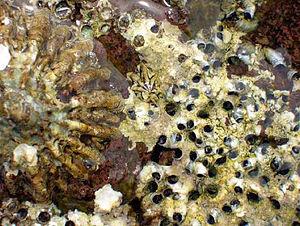
Vermetidae est une famille de mollusques de la classe des gastéropodes et de l'ordre des Littorinimorpha.